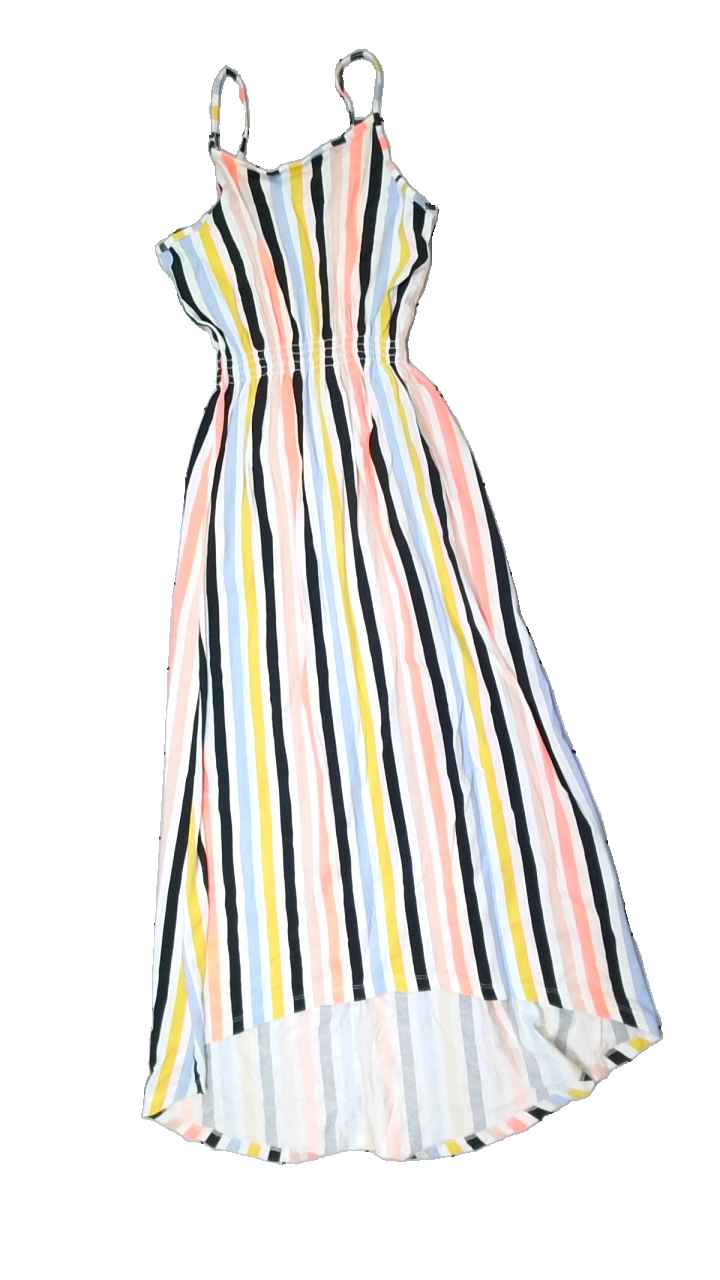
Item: Dress (Children)
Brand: H&m
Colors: Multicolor, White, Black, Pink
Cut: Regular
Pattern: Striped
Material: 100% cotton
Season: Summer
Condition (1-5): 3
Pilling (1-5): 4
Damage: minor stain
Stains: Minor
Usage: Reuse
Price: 50-100